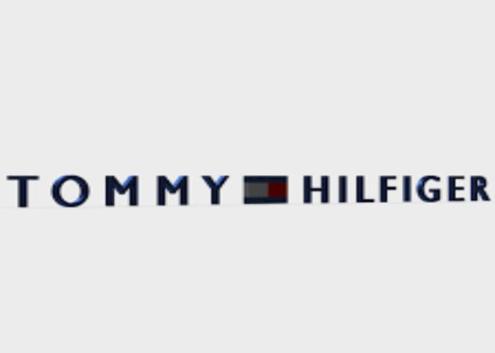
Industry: Clothes